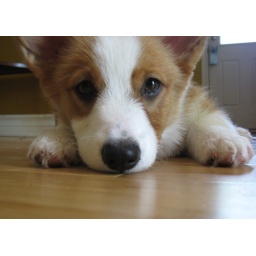
Broody BB catches some AC and Pocket wonders why there's a chicken in the house